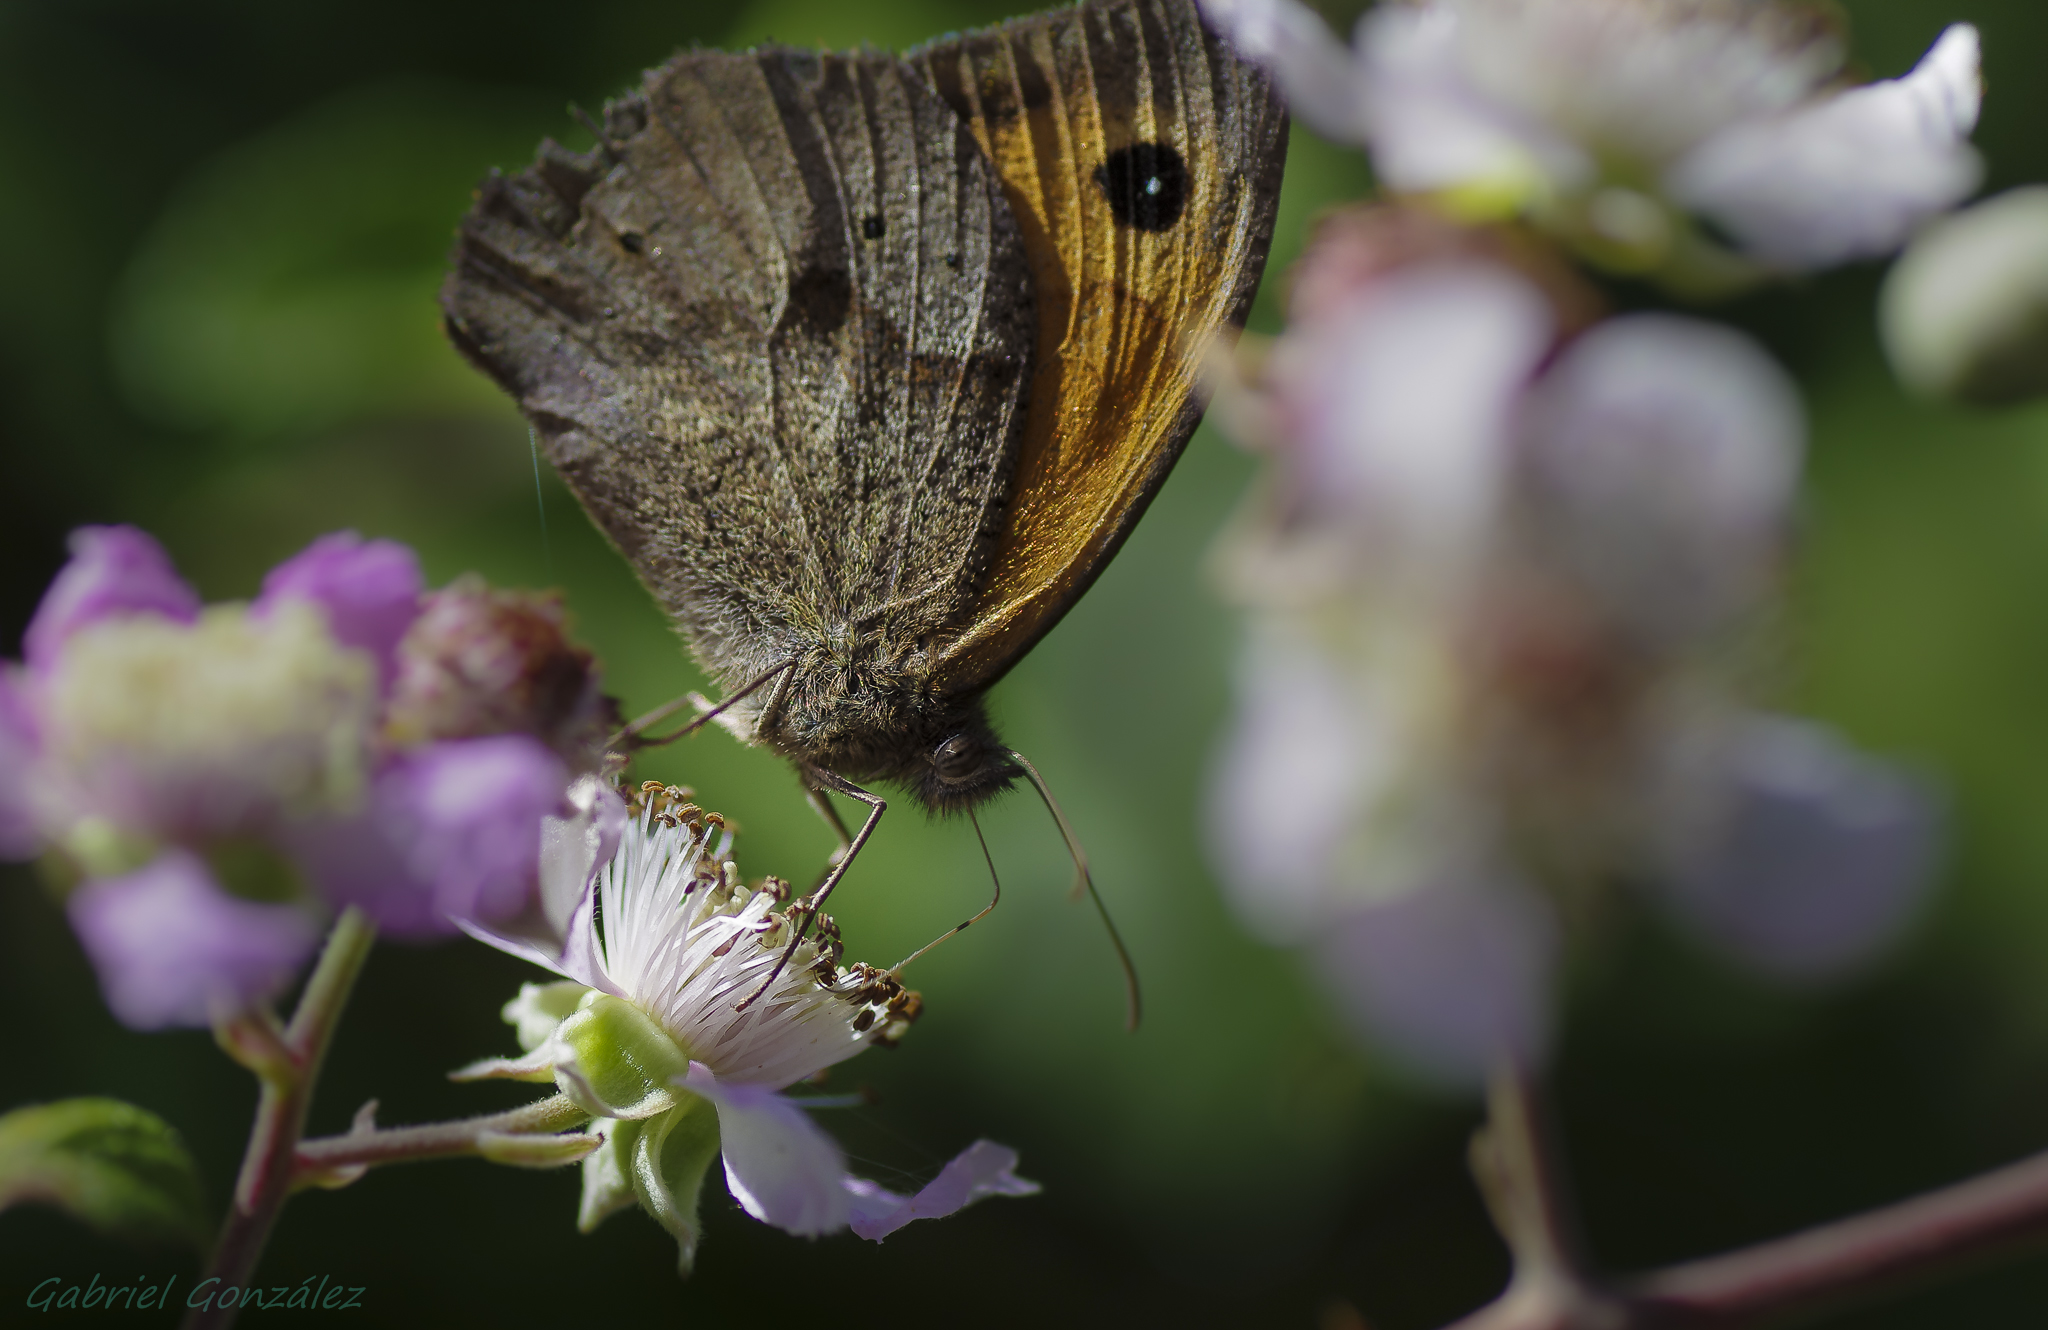
nature, photography, leaf, flower, wildlife, green, insect, macro, botany, butterfly, flora, fauna, invertebrate, close up, animals, naturaleza, butterflies, tamron90mm, nectar, ggl1, gaby1, xovesphoto, animales, mariposas, pentaxk5, gphoto, macro photography, arthropod, pollinator, maccrosdenaturaleza, plant stem, moths and butterflies, lycaenid